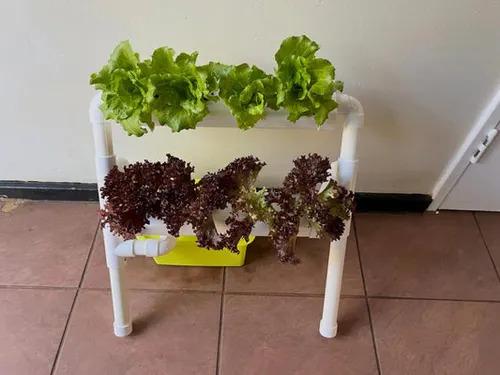
Eneo la ndani lenye mkusanyiko wa mabomba yenye rangi nyeupe yaliyopandwa miti midogo iliyoota na kuchipua kwa rangi mchanganyiko kahawia na kijani kibichi, ikiashiria kuwa ni eneo litumikalo kwa ajili ya kilimo cha haidroponi cha sayansi ya bila kutumia udongo.